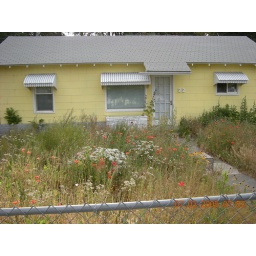
I spotted this house with an unique yard in Soap Lake, Washington.